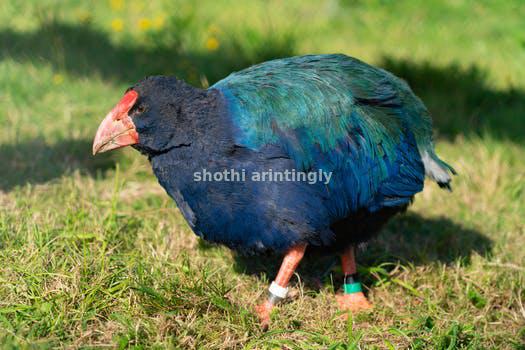
Label: Watermark